Eagle Mountain International Church

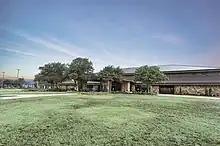
Eagle Mountain International Church Building

Eagle Mountain International Church is an evangelical nondenominational church in Newark, Tarrant County, Texas in the United States. It was founded in 1986 by the evangelist Kenneth Copeland, and the senior pastors are George and Terri Copeland Pearsons, Copeland's son-in-law and daughter.